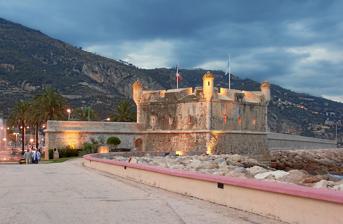
Building: Bastion Museum
Country: Italy
Year built: 1966
The bastion illuminated at dusk The Bastion Museum is a museum of works by Jean Cocteau , on the harbour wall of Menton , on the French Riviera , in the Alpes-Maritimes department of France. The Bastion was built in the 17th century by Honoré II, Prince of Monaco . Cocteau restored the Bastion himself, decorating the alcoves, reception hall and outer walls with mosaics made from pebbles. The Bastion Museum opened in 1966, three years after Cocteau's death. A new exhibition of Cocteau's work is installed in the Bastion every year. History In 1619, Honoré II Grimaldi , Prince of Monaco , ordered the construction of a small fort on what was then a rock islet to defend Menton from seaward attacks. Construction was completed in 1636. The fort housed a brick-vaulted guardroom and a kitchen on the upper floor and a gunpowder magazine on the lower floor. The oven can still be seen in what used to be the kitchen. Access from land was made via a wooden walkway and steps through a doorway on the upper level, above which the Grimaldi crest carved in the stone lintel is still visible. After Menton seceded from Monaco in 1848, the fort was used as a salt storehouse. When the harbor was built in the late 19th century, the Bastion was integrated into the mole and converted into a lighthouse . It later served as a jail during World War II . Name Although not technically a bastion but rather a blockhouse , the building was known to locals as u Bastian in the Mentonasc dialect . Jean Cocteau nicknamed it "the Citadel" . Collection The original collection was made up of 102 pieces selected by Jean Cocteau specifically for this museum, including 70 drawings, 2 paintings, 3 lithographs , 2 tapestries and 11 ceramic pieces, all colorful works from Cocteau's Mediterranean period (1950–1963). It was later expanded through purchases and donations by Cocteau's legatee Édouard Dermit and artist Irène Lagut. Notable works include the Innamorati and Sphinxes series of wax pastel drawings, the Judith and Holofernes tapestry and sketches for the decor of the Menton wedding hall. Since the opening of musée Jean Cocteau collection Severin Wunderman in 2011, both museums' collections have been merged. The collection of Wunderman was collected, purchased and curated for Mr. Wunderman by his Executive Director Chevalier Tony Clark  of the Severin Wunderman Museum.  The Bastion museum hosts sections of musée Jean Cocteau collection Severin Wunderman's exhibitions or its own. See also Musée Jean Cocteau collection Severin Wunderman , its sister museum in Menton opened in 2011, also dedicated to Jean Cocteau. References